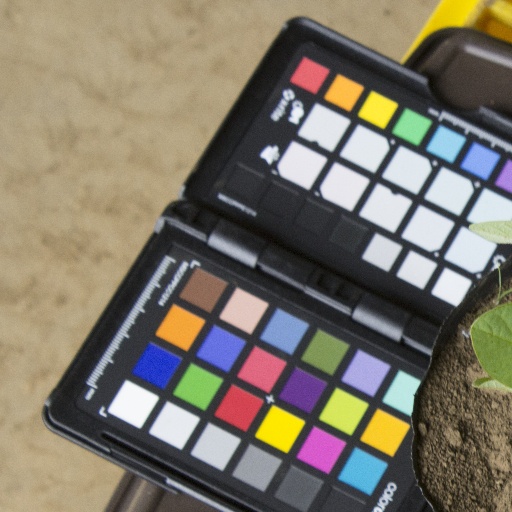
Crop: soybean